Baalshillem II

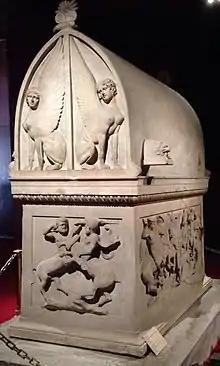
According to Elayi, the Lycian sarcophagus that was unearthed in the royal necropolis of Sidon, may have been made for Baalshillem II.

The statue is of note because its inscription provides the names of four kings of Sidon from the Baalshillem I dynasty. The statue also represents the young future king Abdashtart I, who may have been five or six months of age at the time of the dedication of the statue.